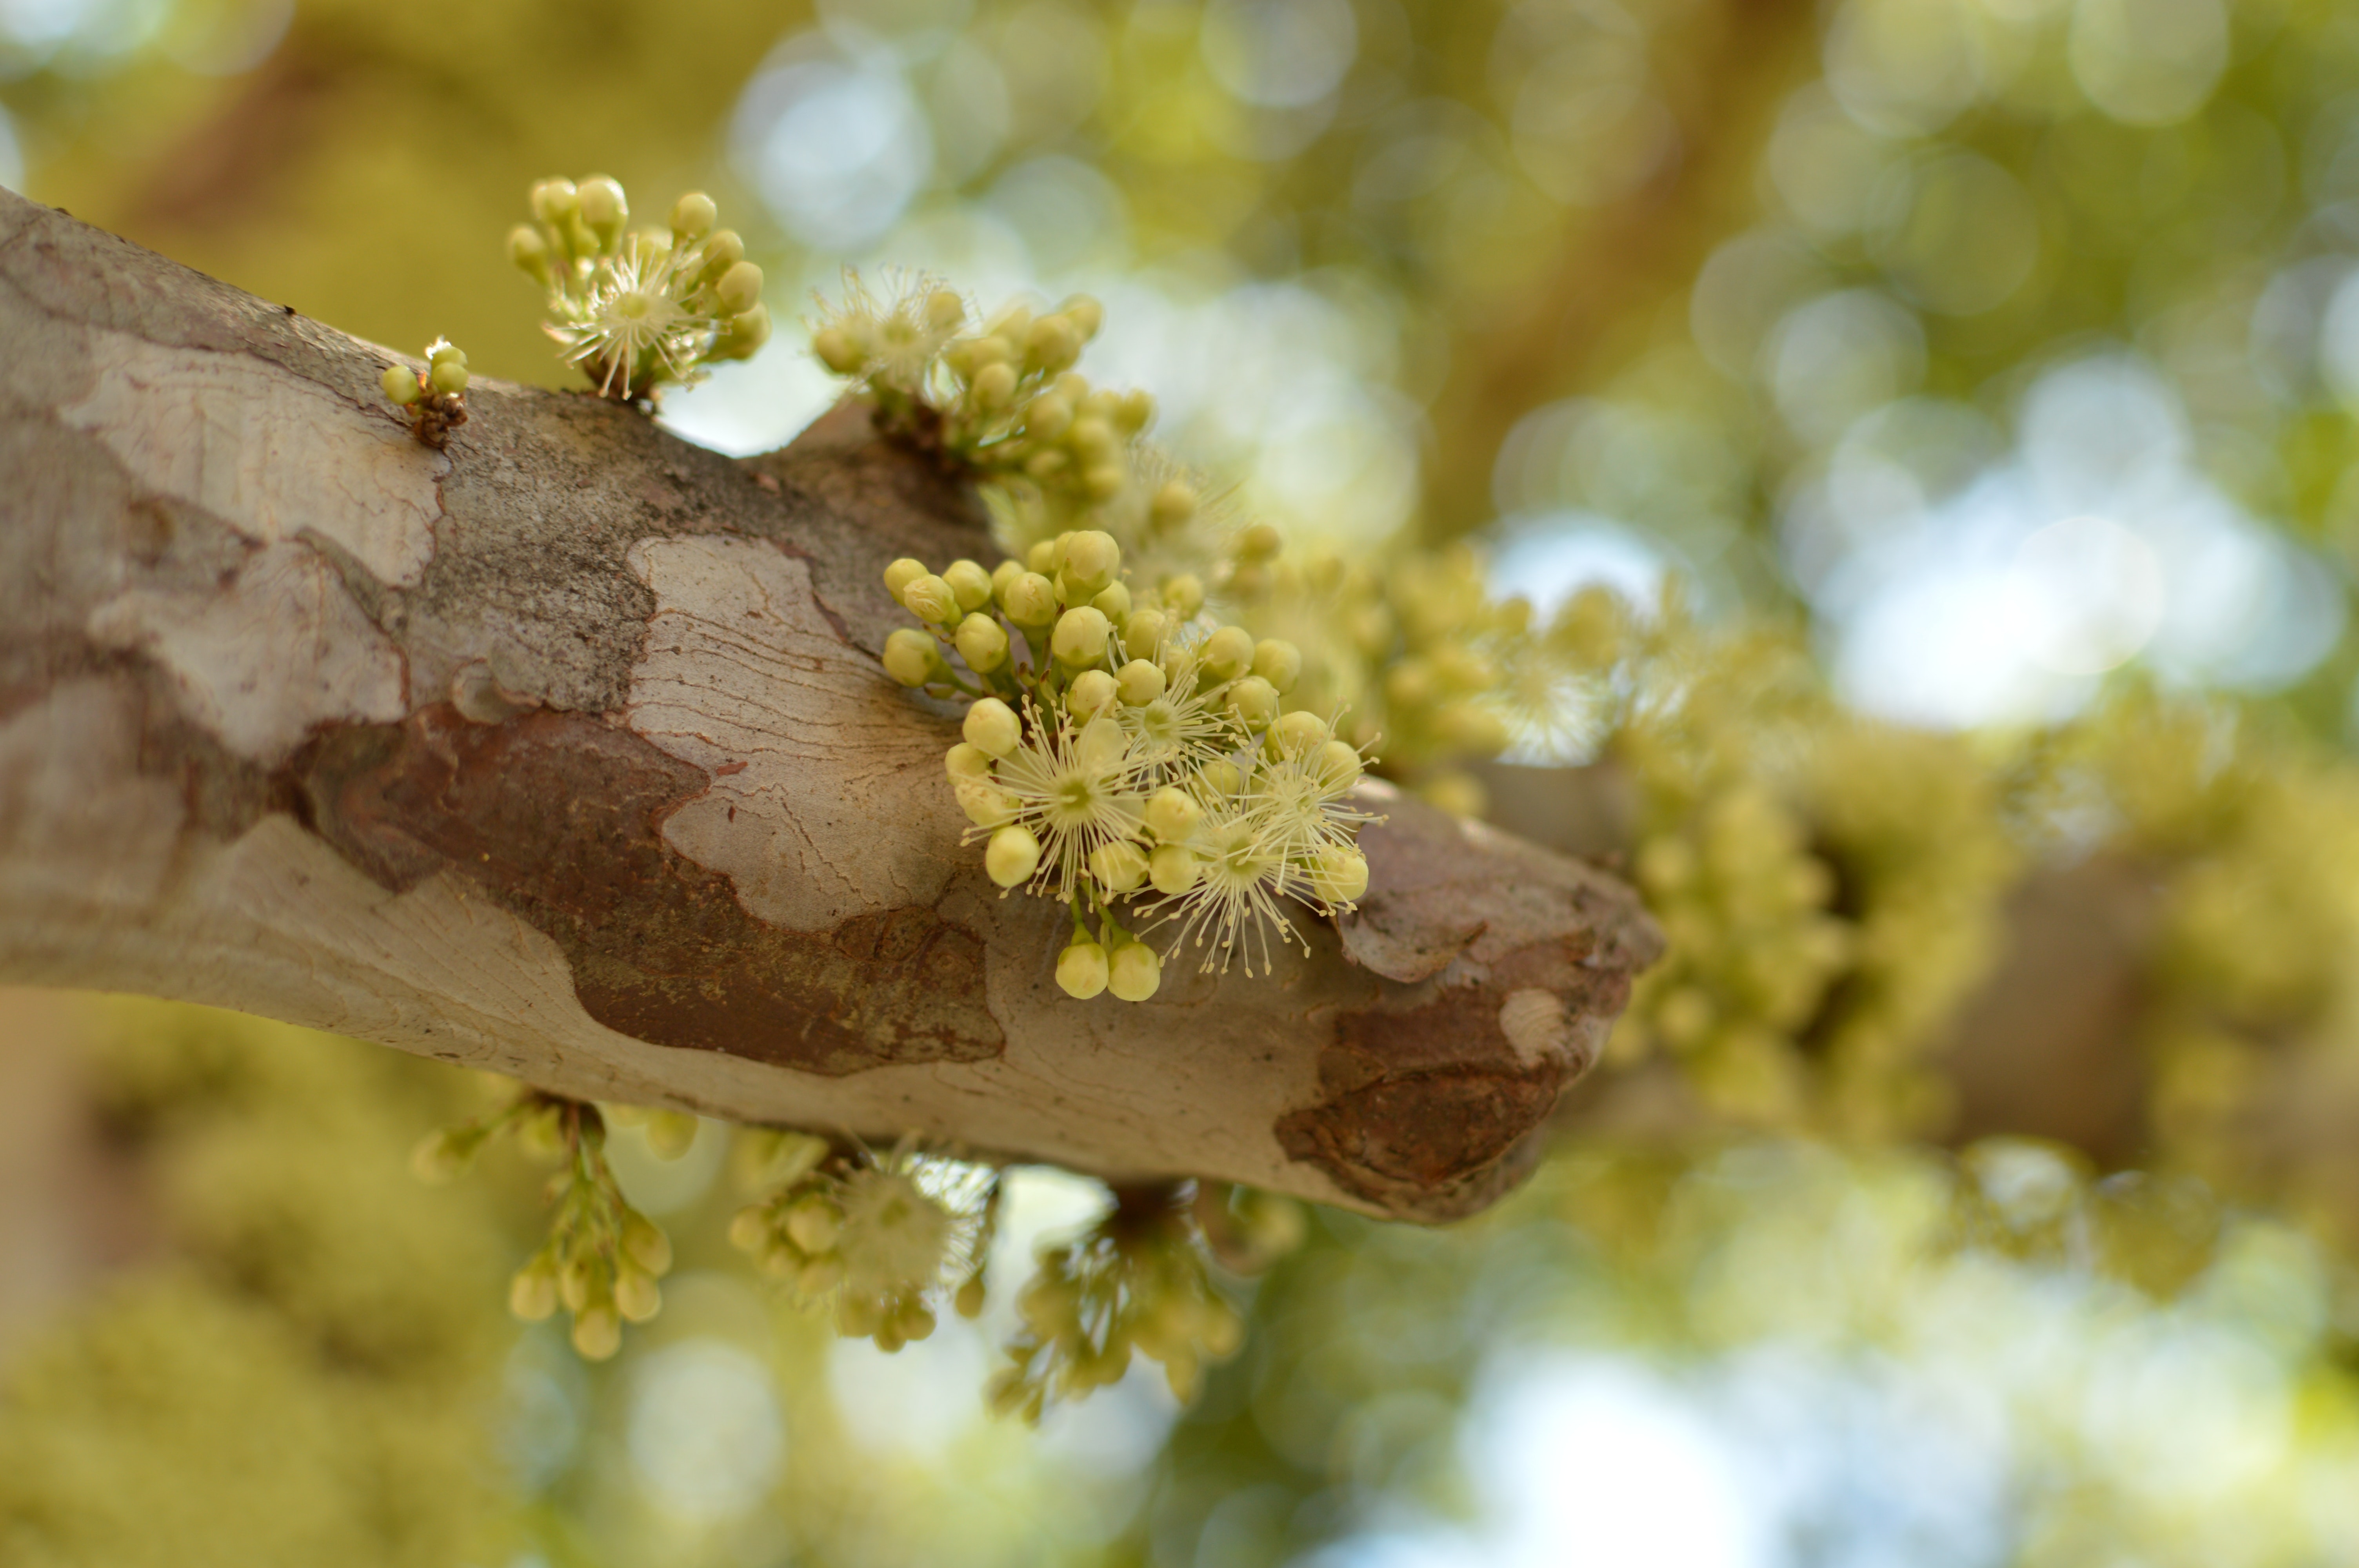
branch, spring, plant, flower, tree, organism, macro photography, plant stem